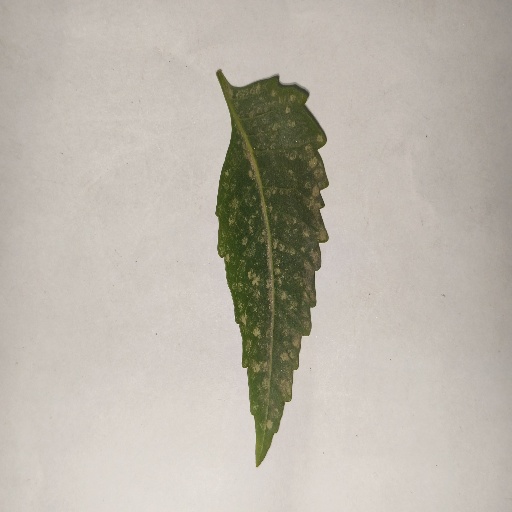
Species: Neem
Leaf condition: Powdery Mildew